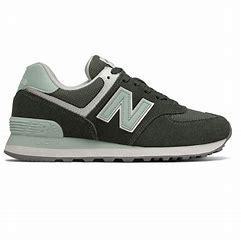
Brand: New
Model: Balance WL574